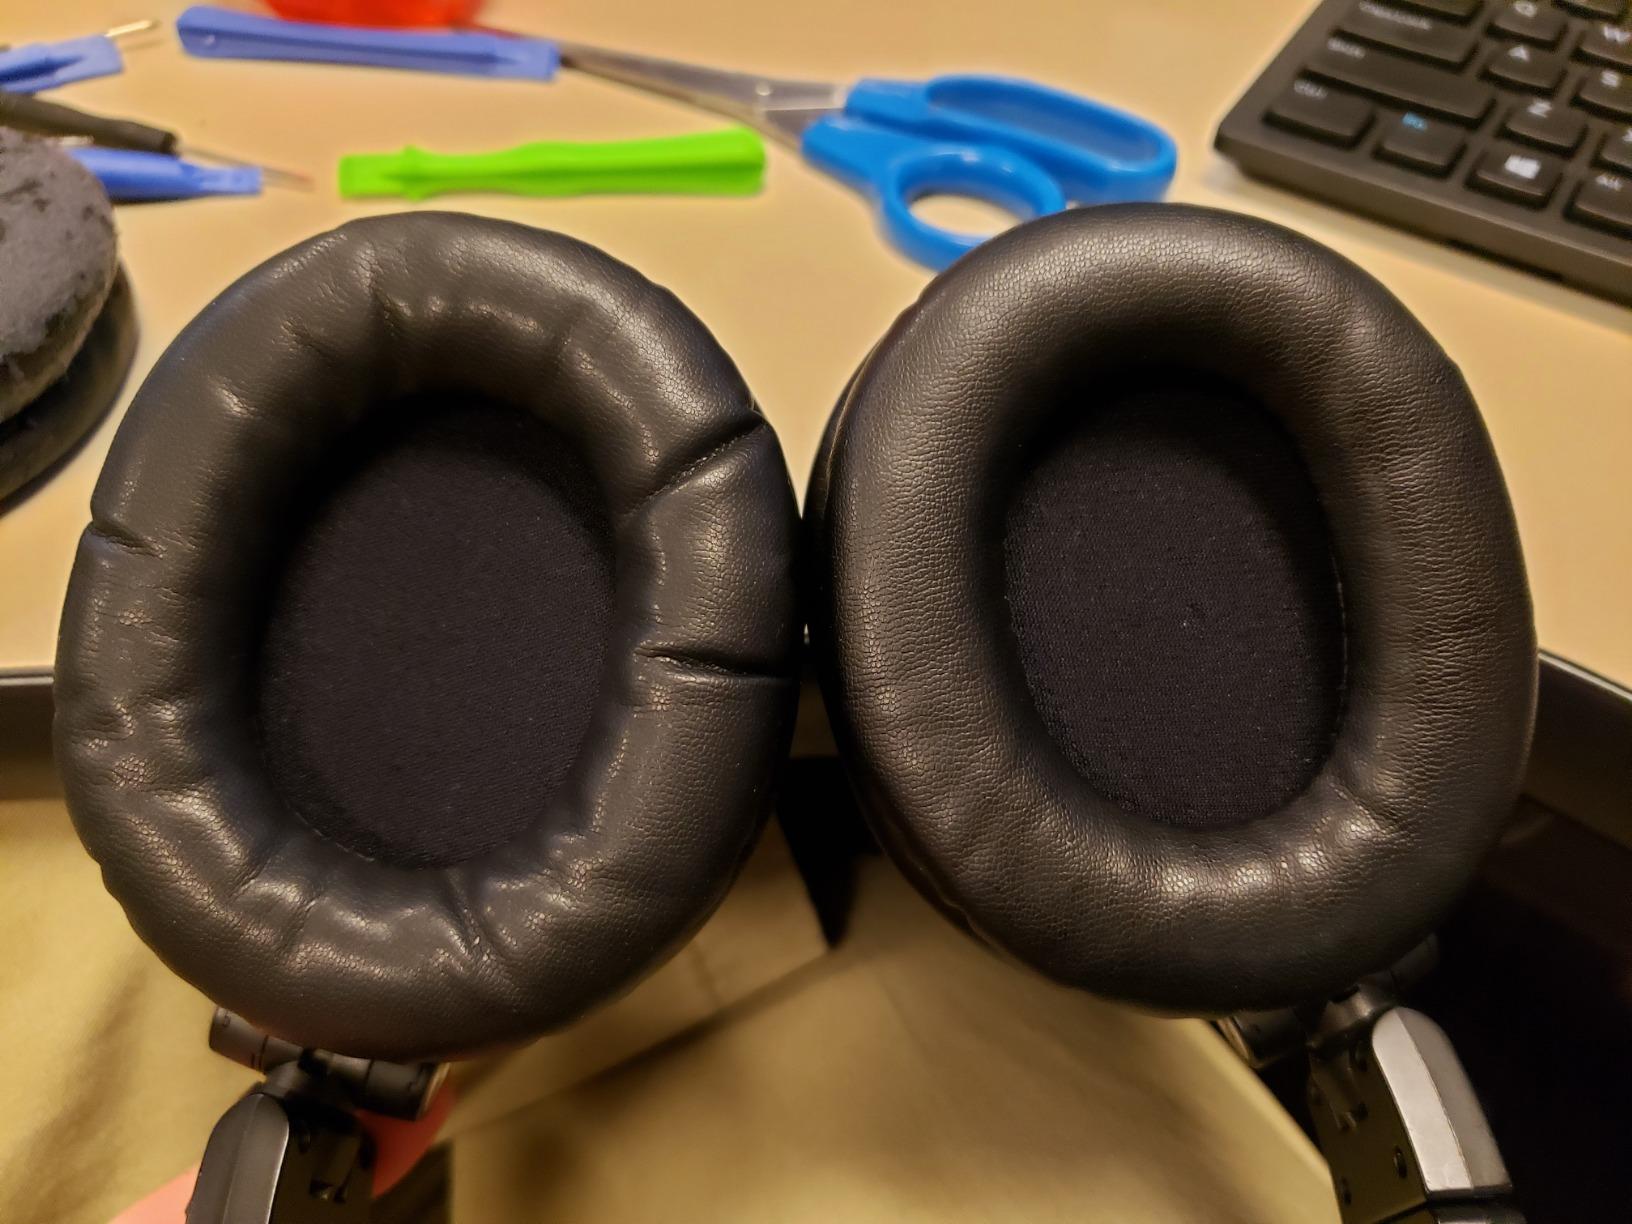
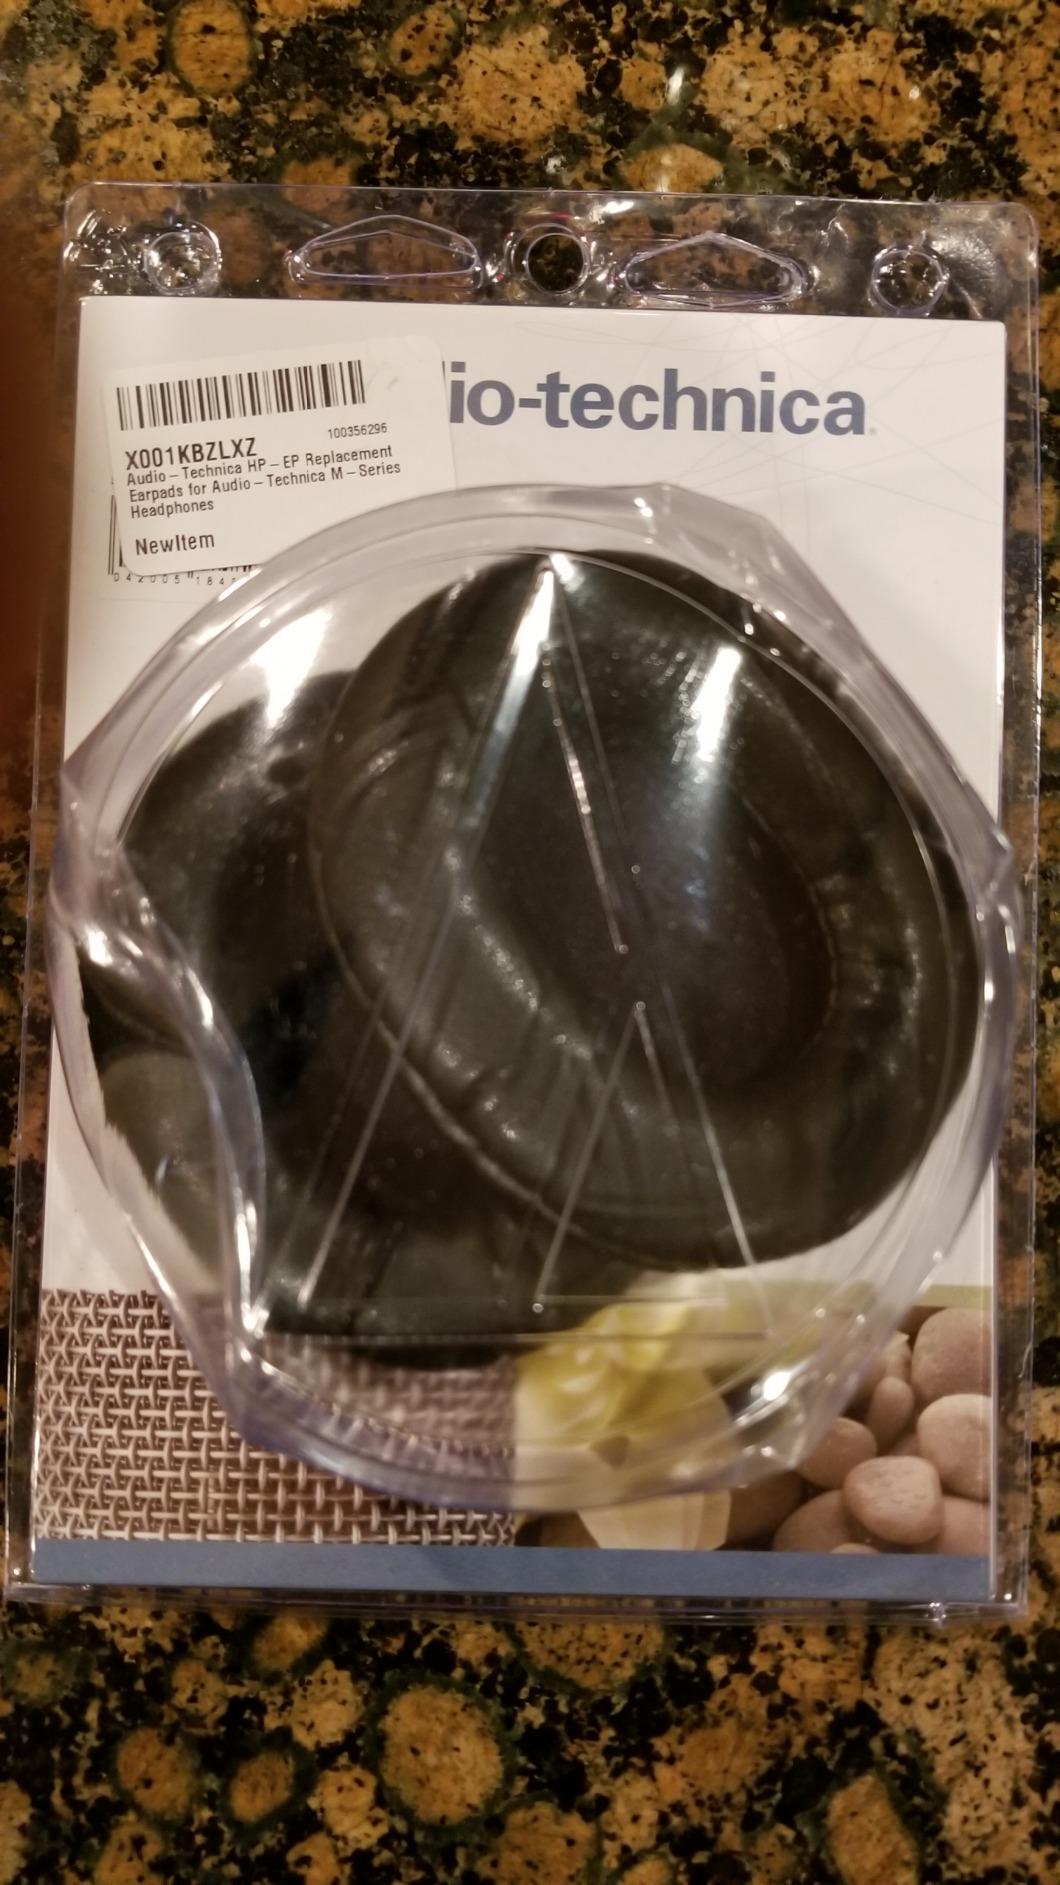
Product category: headphones
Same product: yes